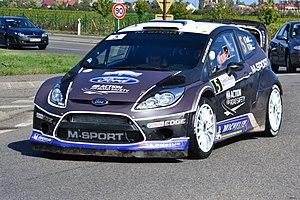
Ott Tänak sur la route de liaison entre le parc d'assistance de Colmar et l'ES5 Hohlandsbourg-Firstplan 2 durant le Rallye de France-Alsace 2012.